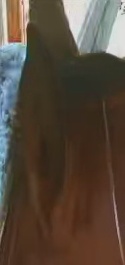
Face region: ears (position_of_ears)
Pain indicator: not_present